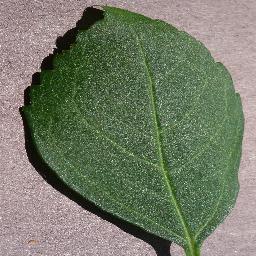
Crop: cherry
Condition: (including_sour)_healthy